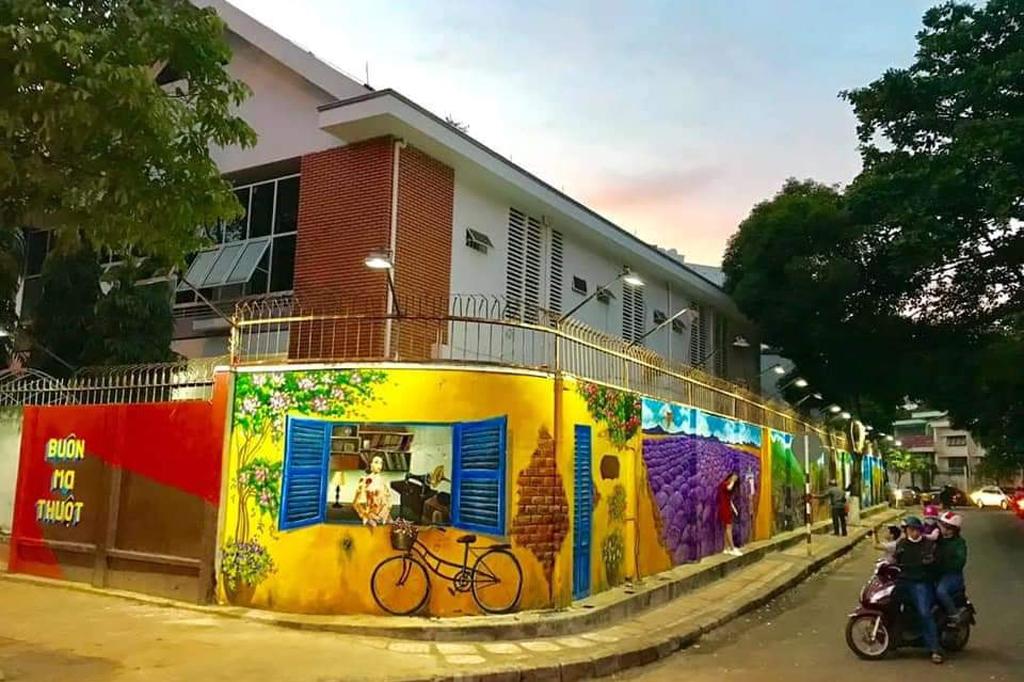
có một chiếc xe đạp xuất hiện ở trong bức tranh trên tường